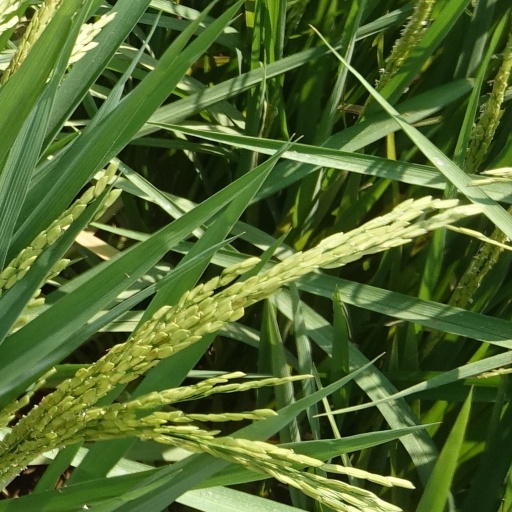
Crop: rice